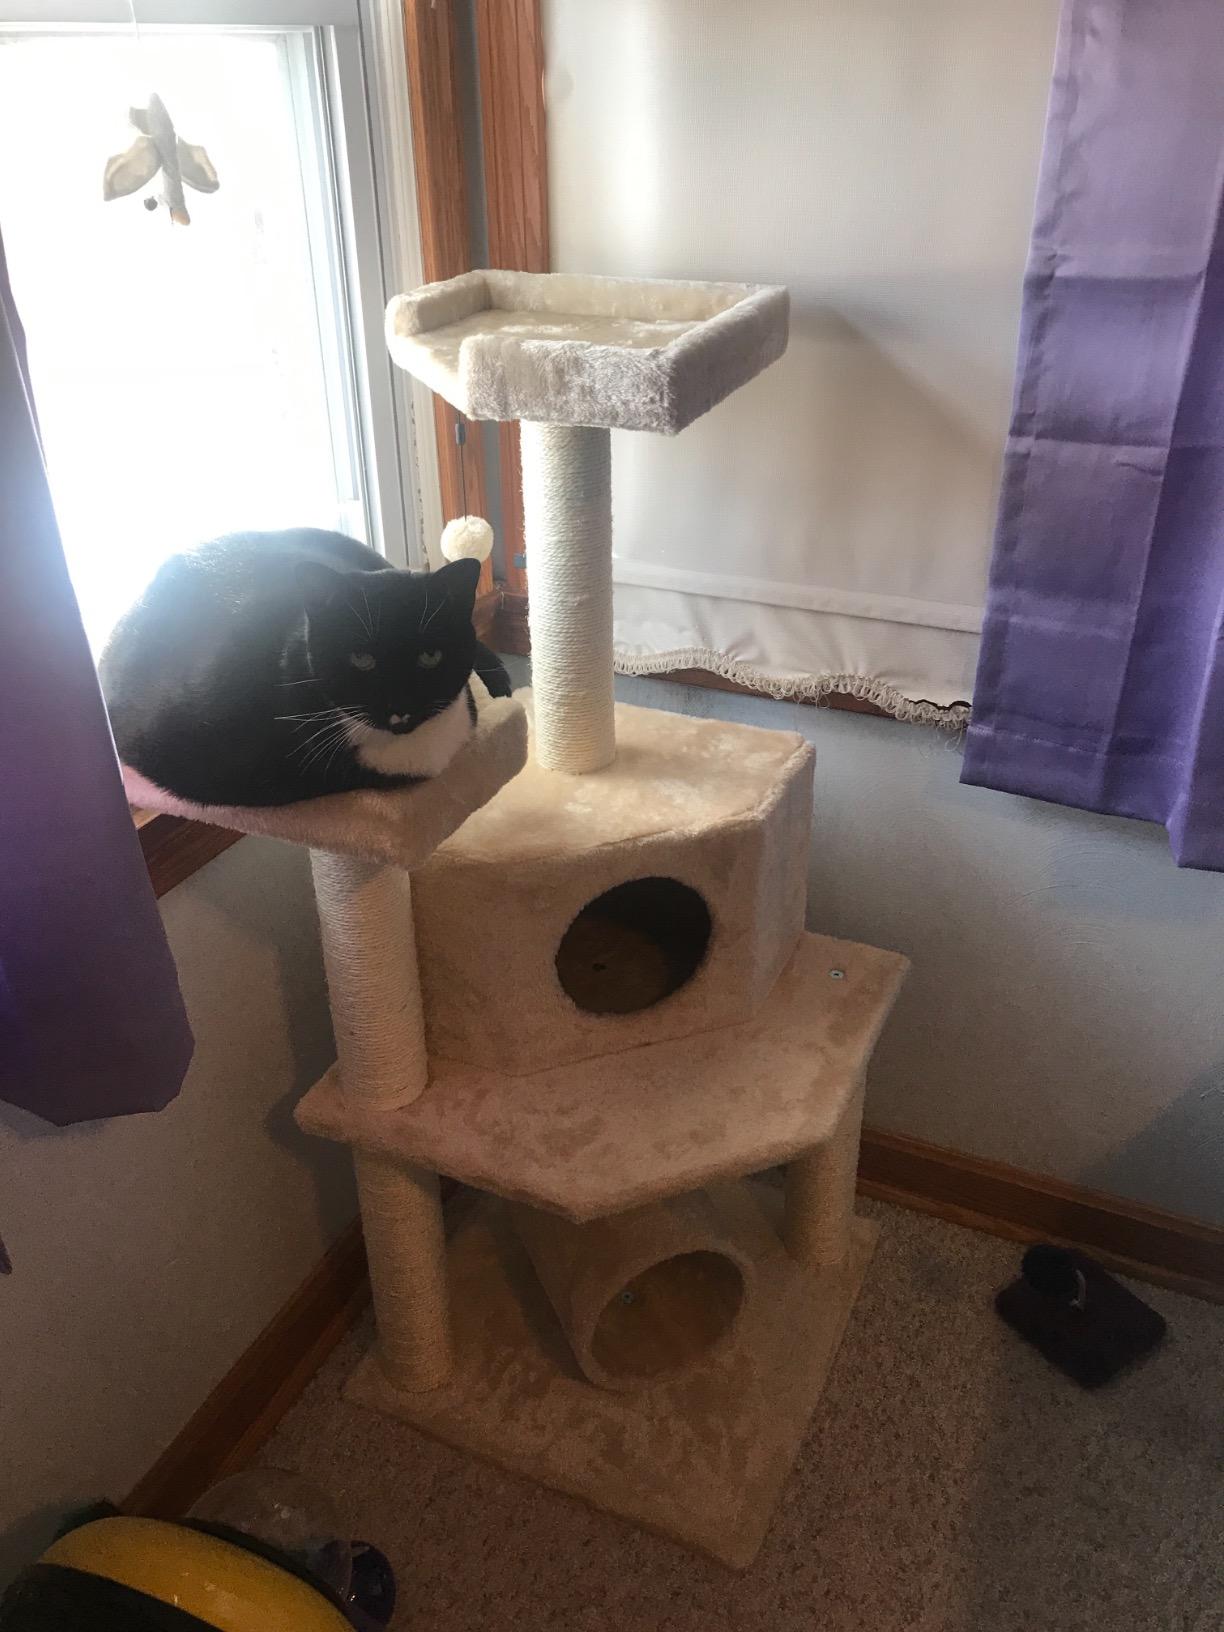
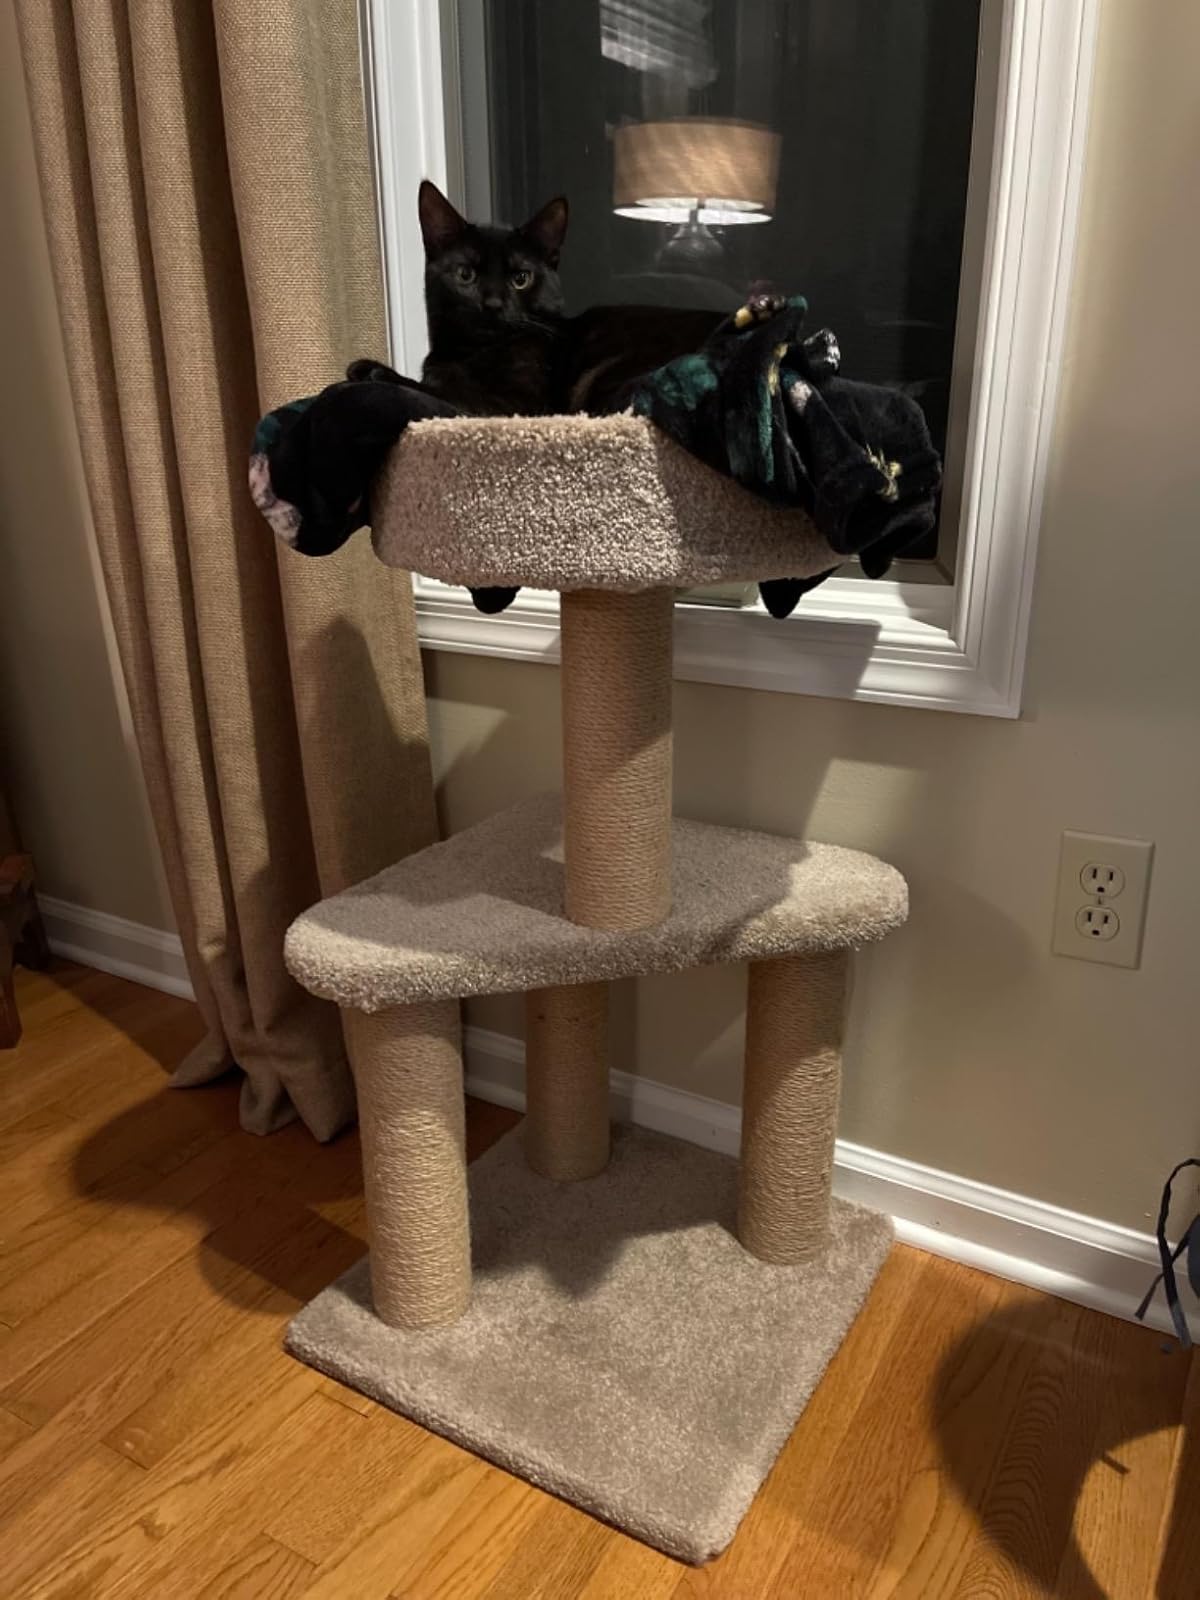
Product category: items_cat tree
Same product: no